Glentunnel

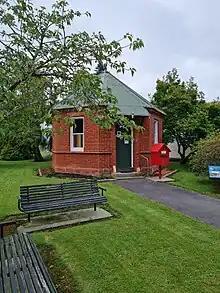
Glentunnel Library and Post Office, built in 1888

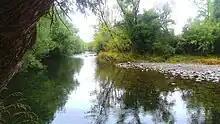
The swimming hole at the Glentunnel Holiday Park (February 2020)

Few remnants of the railway remain in the town, with the station's platform incorporated into the backyard of a private residence. The goods platform can still be seen from Railway Terrace, in amongst farmland.